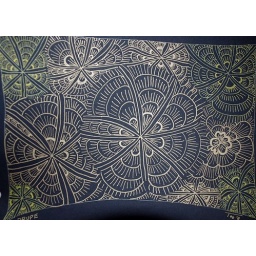
I decided to try black paper with gold pens. Saw this medium in another Zentangle and wanted to try it.